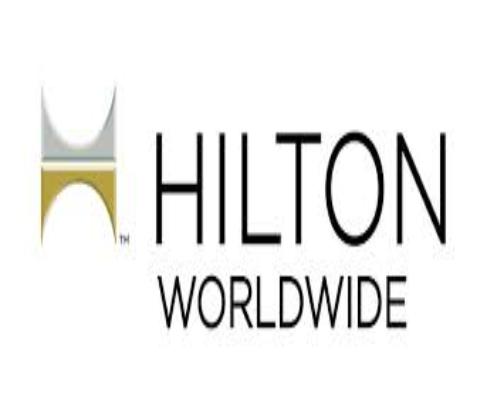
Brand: Hilton Worldwide-3
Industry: Others